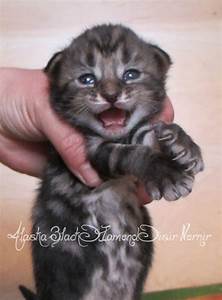
Label: gatto